Pakistan Muslim League (N)

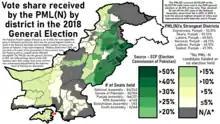
This is a district-by-district map of vote share received by the PML(N), as of 2020, the largest opposition party, in the 2018 Pakistani General Election.

On 13 May 2008, the PML-N ministers resigned from the government due to a disagreement related to the reinstatement of the judges. Nawaz said that the PML-N would support the government without participating in it. Zardari, hoping to preserve the coalition, told Prime Minister Yousaf Raza Gilani to reject the resignations.